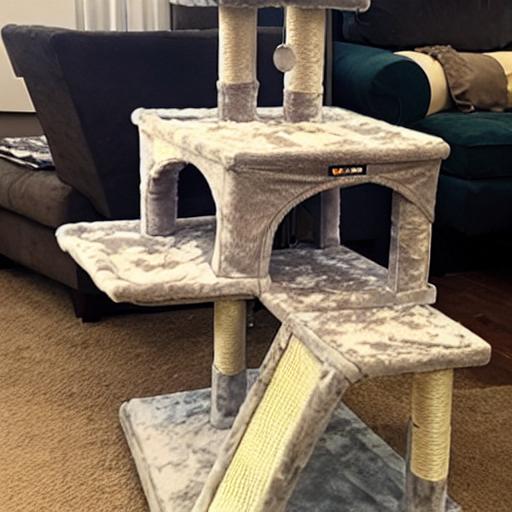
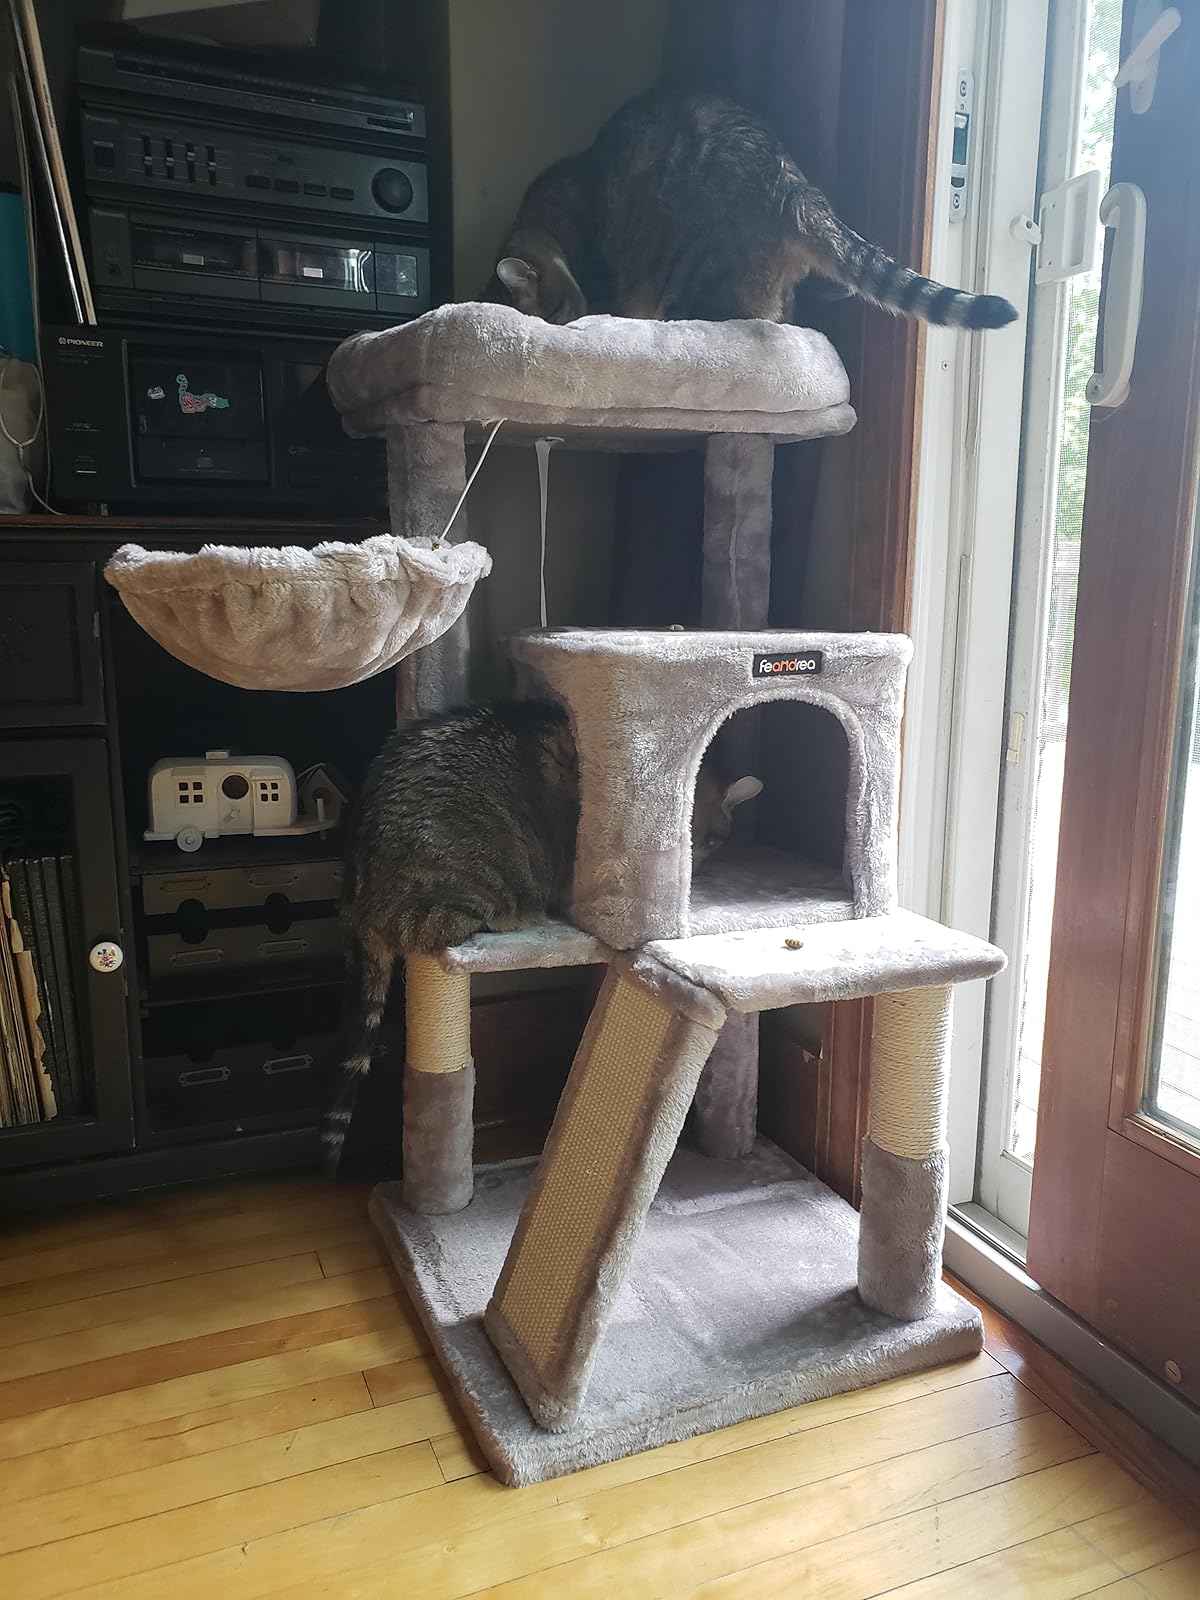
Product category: items_cat tree
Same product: no